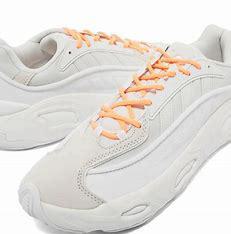
Brand: Adidas
Model: Oznova